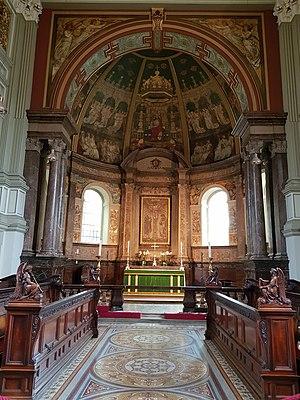
Chœur de l'église St Marylebone, Londres.
L'église paroissiale St Marylebone est une église anglicane, située sur Marylebone Road à Londres. L'édifice actuel, construit de 1813 à 1817 sur les plans de Thomas Hardwick, est le troisième emplacement choisi par la paroisse depuis sa création, aux alentours de l'an 1200.